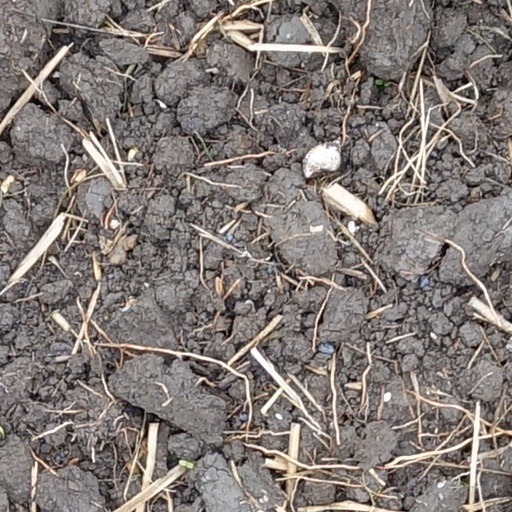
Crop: wheat